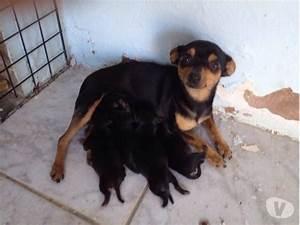
dog